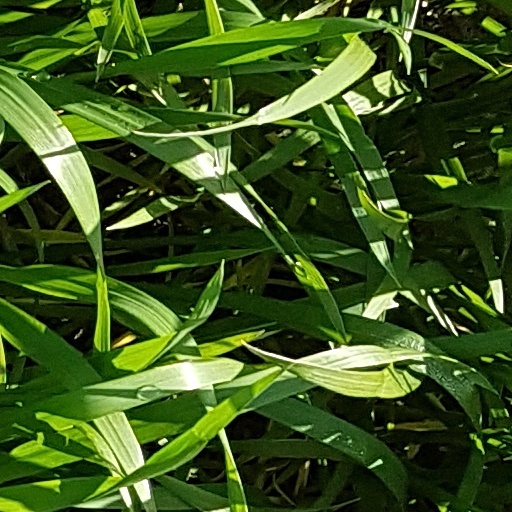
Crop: wheat